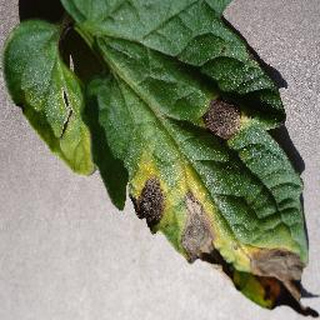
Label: tomato_early_blight